Aatish (film)

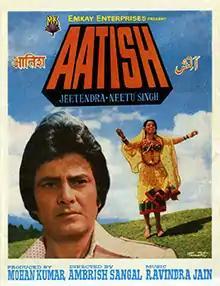
Theatrical release poster

Aatish is a 1979 Hindi-language action film, produced by Mohan Kumar under the EMKAY Enterprises banner and directed by Ambrish Sangal. It stars Jeetendra, Neetu Singh in the pivotal roles and music composed by Ravindra Jain. The film was remade as Telugu movie "Devudichina Koduku" (1980).